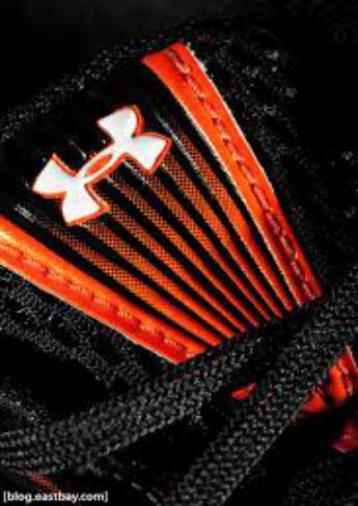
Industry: Clothes